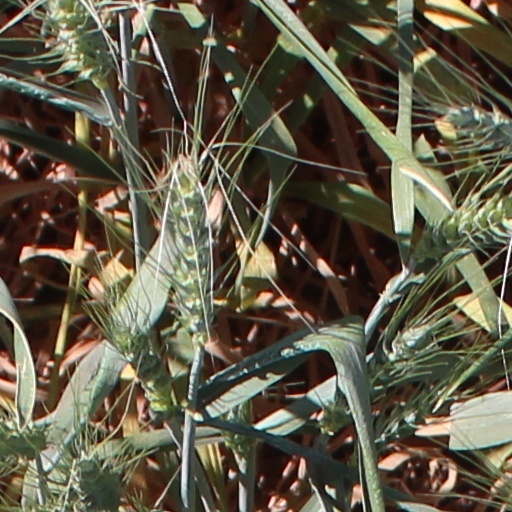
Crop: wheat